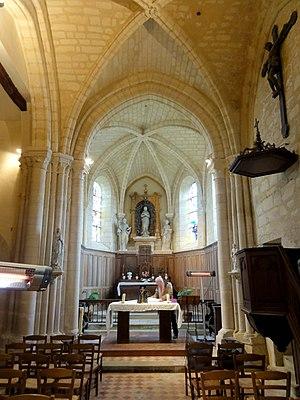
Intérieur de l'église - voir titre.
L’église Notre-Dame-de-l'Assomption est une église catholique paroissiale située au hameau de La Villeneuve-Saint-Martin de la commune d'Ableiges, dans le Val-d'Oise, en France. C'est un édifice de petites dimensions, qui ne comportait à l'origine qu'une nef de deux travées, un transept et un chœur d'une seule travée, se terminant par un chevet à pans coupés. Il fut bâtie entre 1210 et 1230 environ dans le style gothique, mais les voûtes de la nef ne furent ajoutées qu'une génération plus tard, et l'étage de beffroi du clocher n'a peut-être jamais été exécuté. À une époque indéterminée, un bas-côté a été adjoint à la nef du côté nord. Il n'existe plus à ce jour, de même que le croisillon sud du transept, remplacé par la sacristie, et les voûtes de la nef et du croisillon nord. En effet, la suppression de la paroisse dès le début du XIXᵉ siècle et le rattachement du village de La Villeneuve à la commune d'Ableiges en 1843 entraînent un manque d'entretien, auquel l'inscription au titre des monuments historiques par arrêté du 20 novembre 1931 ne rémédie pas.